1992 UK & Ireland Greyhound Racing Year

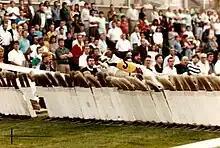
Hurdling champion Kildare Slippy in 1992

The industry finally received a levy of sorts. On 10 March Tory chancellor Norman Lamont announced a reduction in betting tax and asked the bookmakers for a voluntary arrangement whereby a fund could be directed to the greyhound racing industry. He had given a clear signal that he expected bookmakers to pay the industry and the British Greyhound Racing Fund was born. This fund relied on the voluntary payments of bookmakers and the big three firms Ladbrokes, William Hill and Corals paid and encouraged smaller bookmakers to participate.